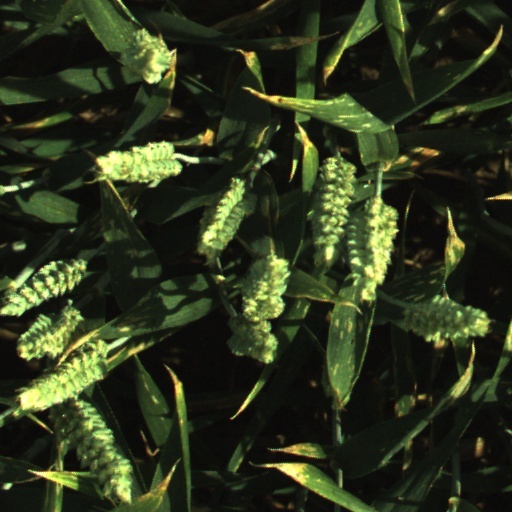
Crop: wheat